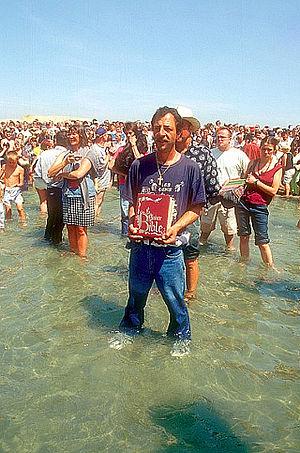
Pèlerin portant la Bible lors du bain rituel dans la mer aux Saintes-Maries
L'église de Notre-Dame-de-la-Mer est une église fortifiée romane du IXᵉ siècle des Saintes-Maries-de-la-Mer en Camargue dans les Bouches-du-Rhône, en Provence. Dédiée à Notre-Dame et aux Saintes Maries, elle fait l'objet du pèlerinage aux Saintes-Maries-de-la-Mer, et est classée aux monuments historiques depuis 1840.